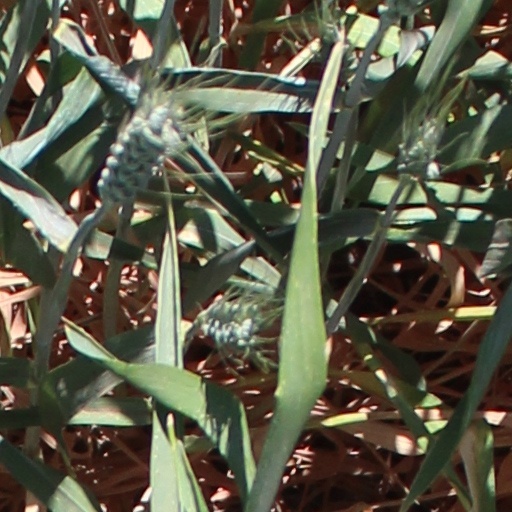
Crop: wheat